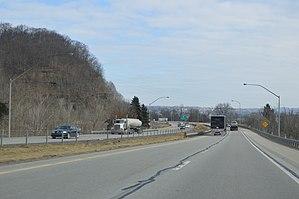
East Deer Township est un township, situé dans le comté d'Allegheny, en Pennsylvanie, aux États-Unis. En 2010, il comptait une population de 1 500 habitants.